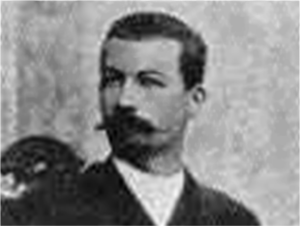
Le système éducatif en Côte d’Ivoire a été successivement sous l’influence de la tradition, de l’Islam puis du Christianisme intervenus sur le territoire à la faveur de la colonisation du pays. Des établissements d’enseignements confessionnels demeurent encore dans le pays en 2010 mais ils ne constituent plus l'essentiel d’un système largement laïc et structuré en plusieurs paliers. Ceux-ci comprennent l’enseignement préscolaire, primaire, secondaire et supérieur ainsi que des composantes importantes de formation professionnelle. Considérée comme une priorité par les pouvoirs publics ivoiriens, l’éducation en Côte d'Ivoire traverse une importante crise consécutive en majeure partie à la faiblesse de la planification dans ce domaine. Elle se traduit par un grave déficit d’infrastructures de formation à tous les niveaux qui illustre le profond déséquilibre entre l’offre très limitée d’infrastructures de formation et la forte demande.